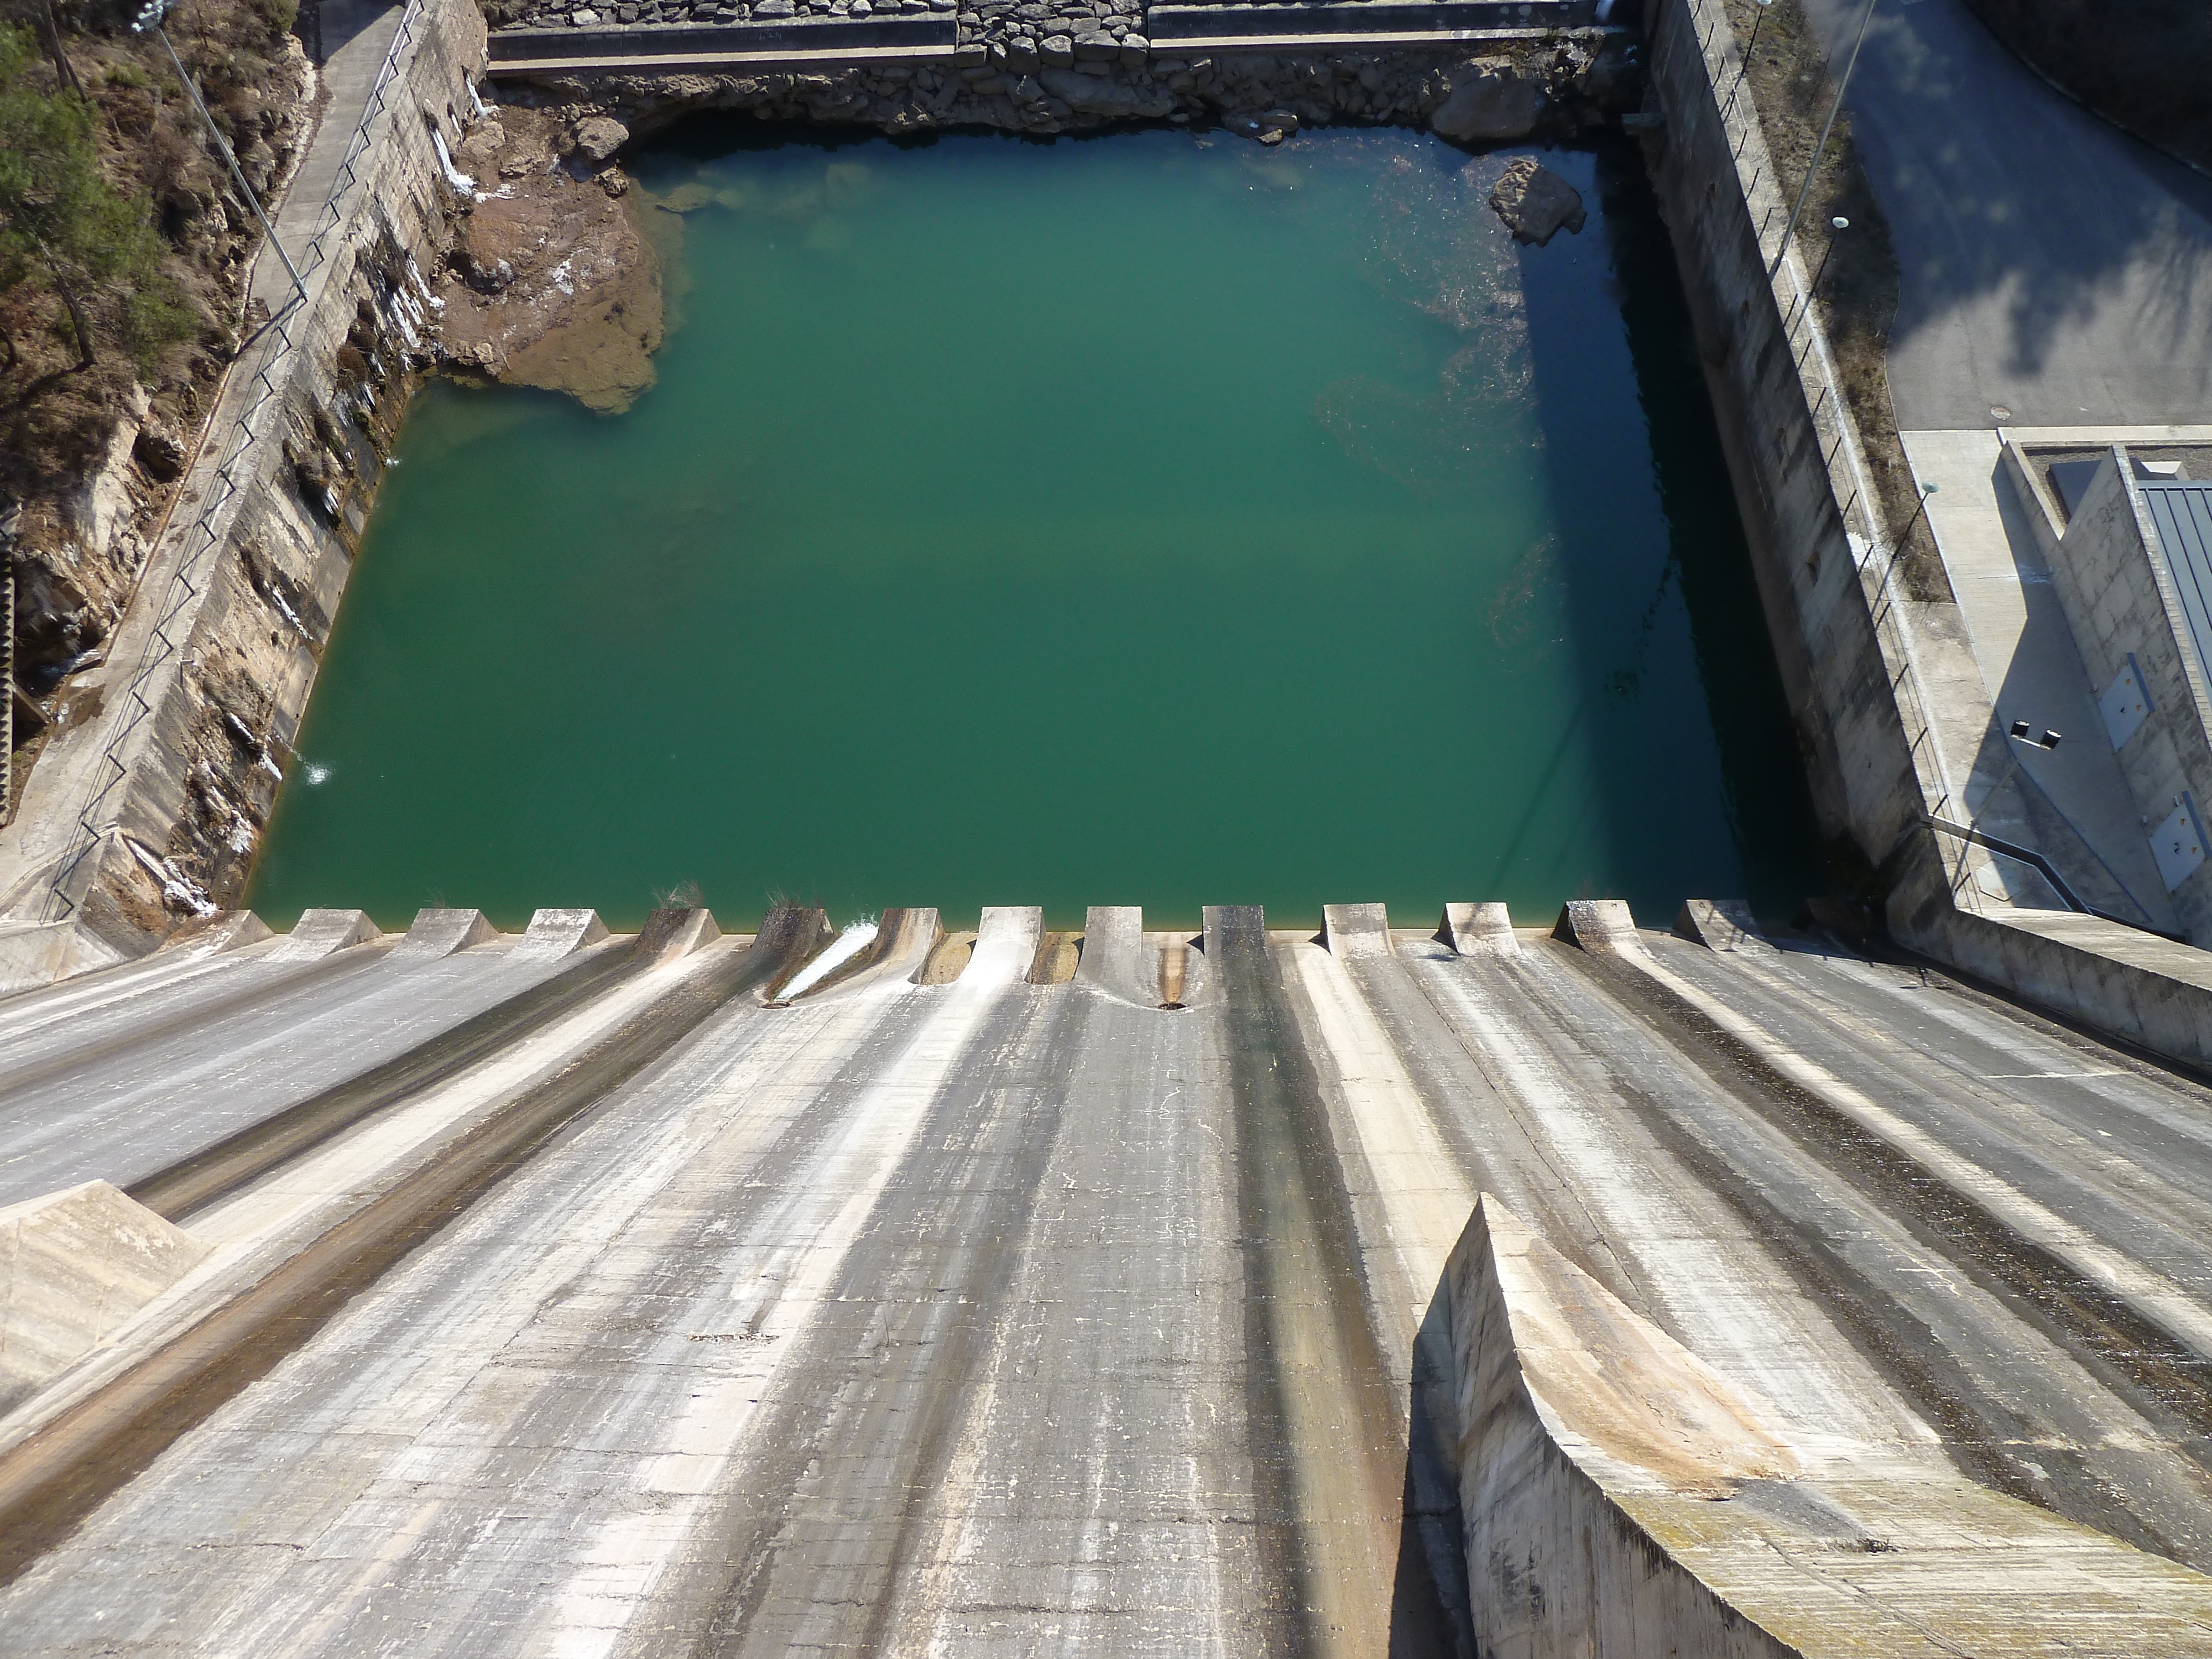
water, marsh, wood, wall, dam, reservoir, waterway, infrastructure, catalunya, sant pon